Bernhausen

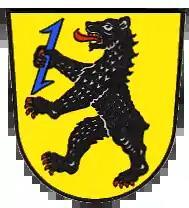
Coat of arms of the former municipality.

Bernhausen is a former municipality in the Esslingen district, in Baden-Württemberg, Germany.